Duel of the Titans

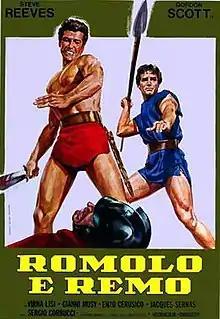
Italian film poster

Duel of the Titans is a 1961 Italian / French film directed by Sergio Corbucci and starring Steve Reeves, Gordon Scott, and Virna Lisi. The film is about twin brothers revolt against tyranny in pre-Roman Italy and then come to a parting of the ways as they lead their people toward the founding of a new city, known as Rome. This is based on the legend of Romulus and Remus.